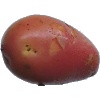
Label: Potato Red Washed 1